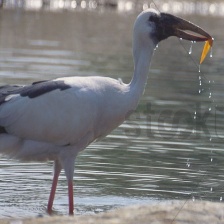
Species: ASIAN OPENBILL STORK
Scientific name: ANASTOMUS OSCITANS
ImageNet parent category: white_stork